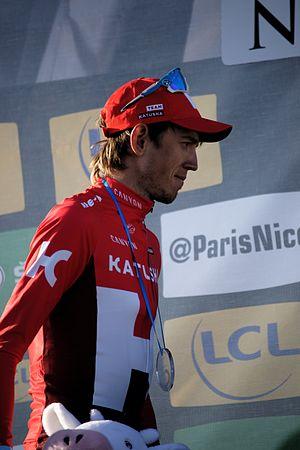
Ilnur Zakarin Madone d'Utelle 2016 Depicted person: Ilnur Zakarin Depicted team: Katusha